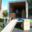
Label: truck